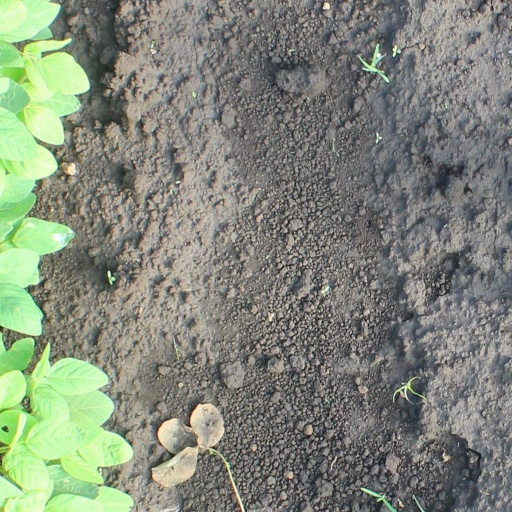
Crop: soybean